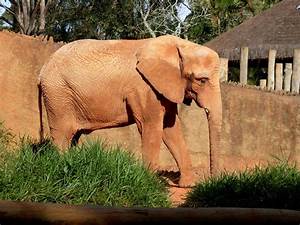
Label: elephant